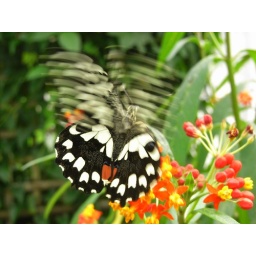
From the butterfly house at Stratford upon Avon